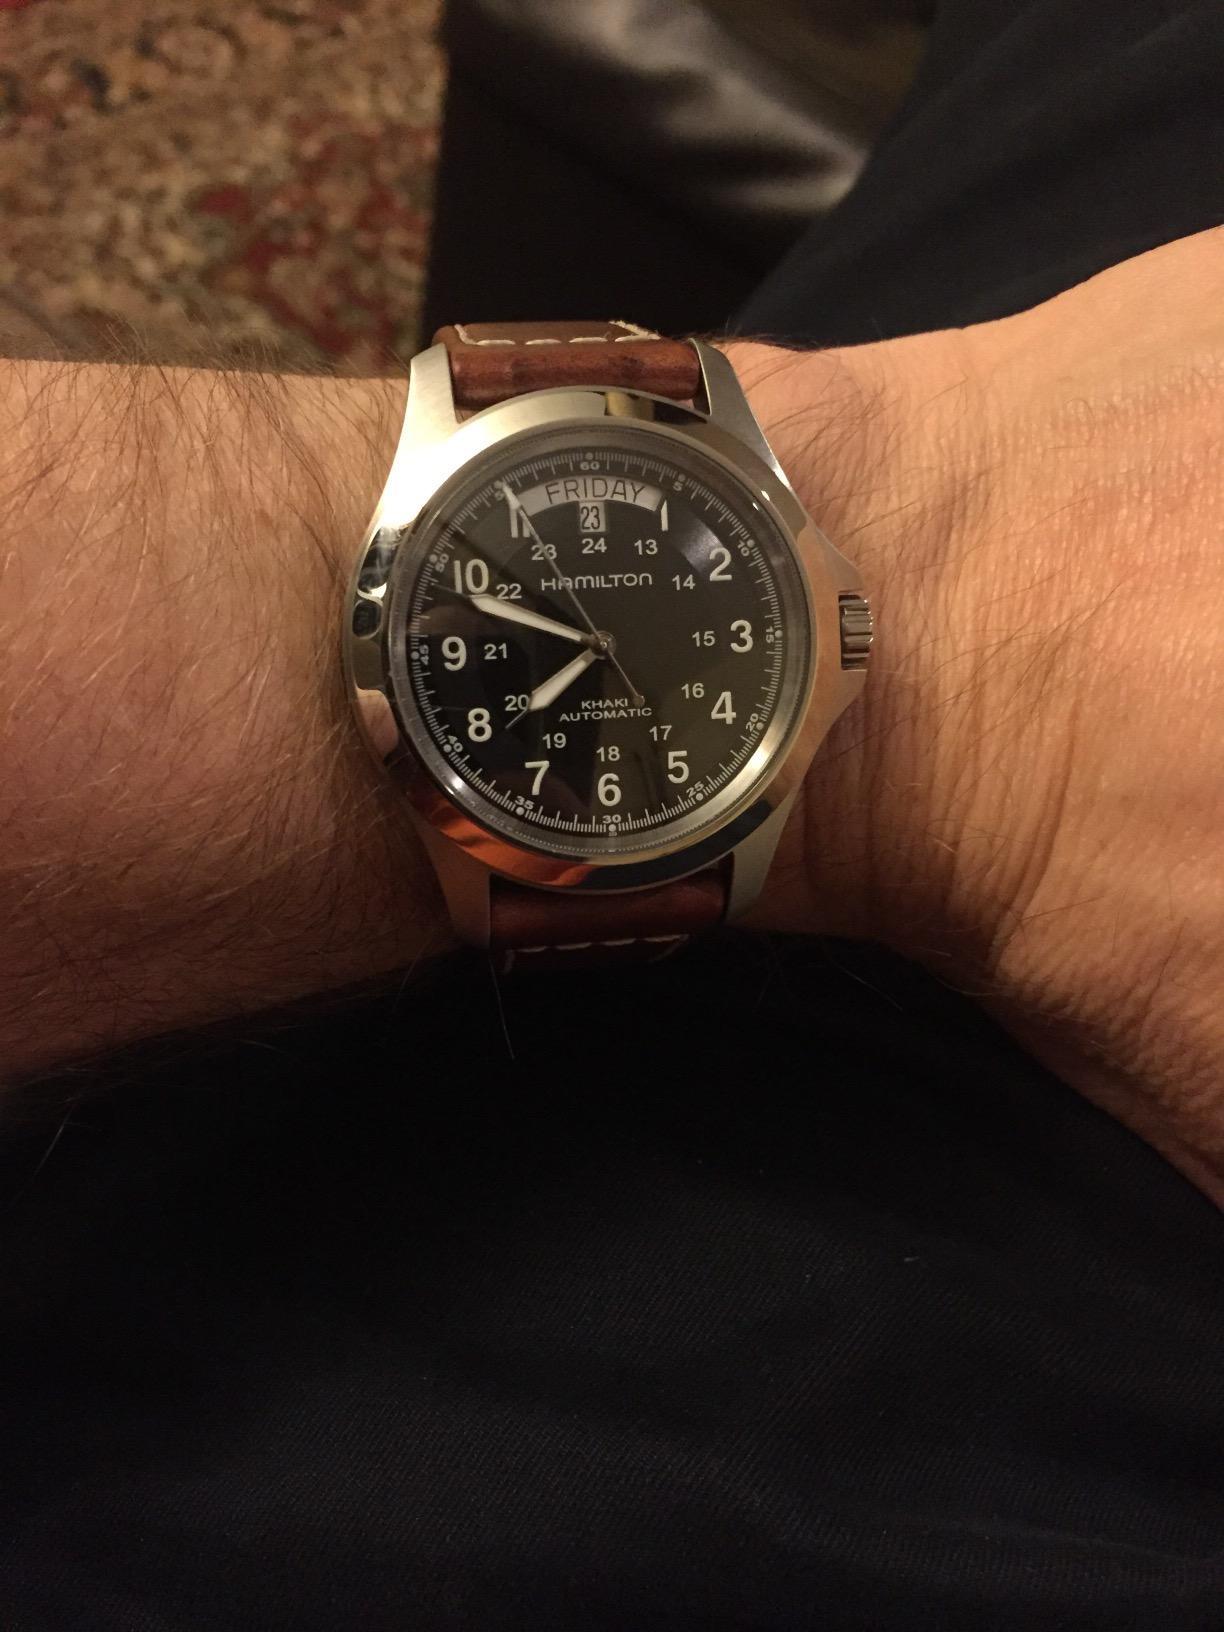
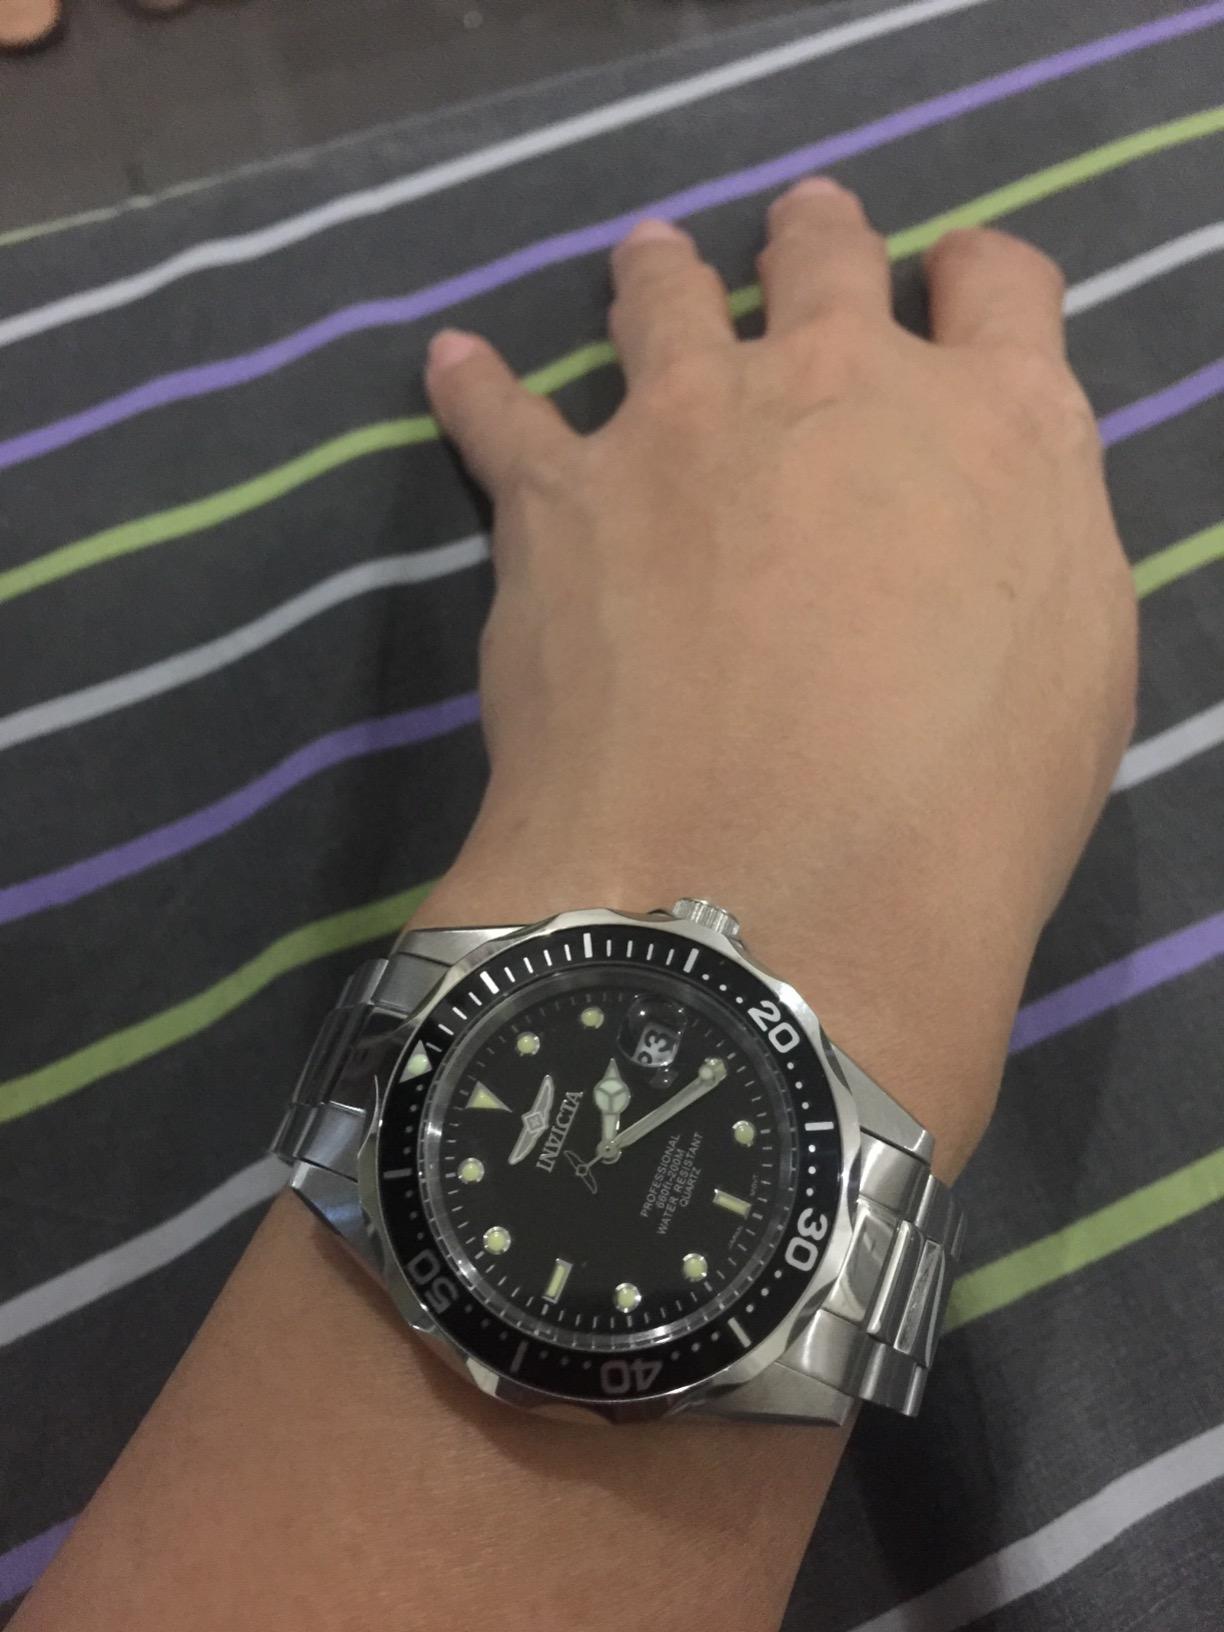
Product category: accessories_watch
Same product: no